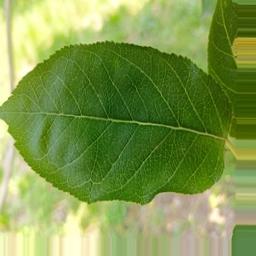
Label: Healthy